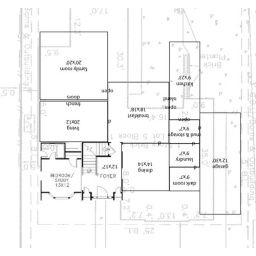
Architectural plans are complete for our green house in Houston!